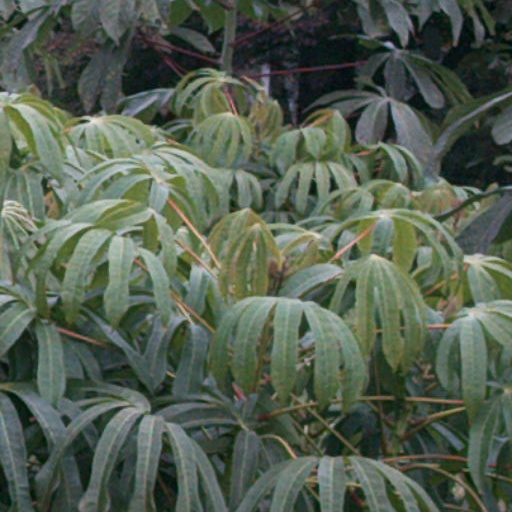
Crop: cassava